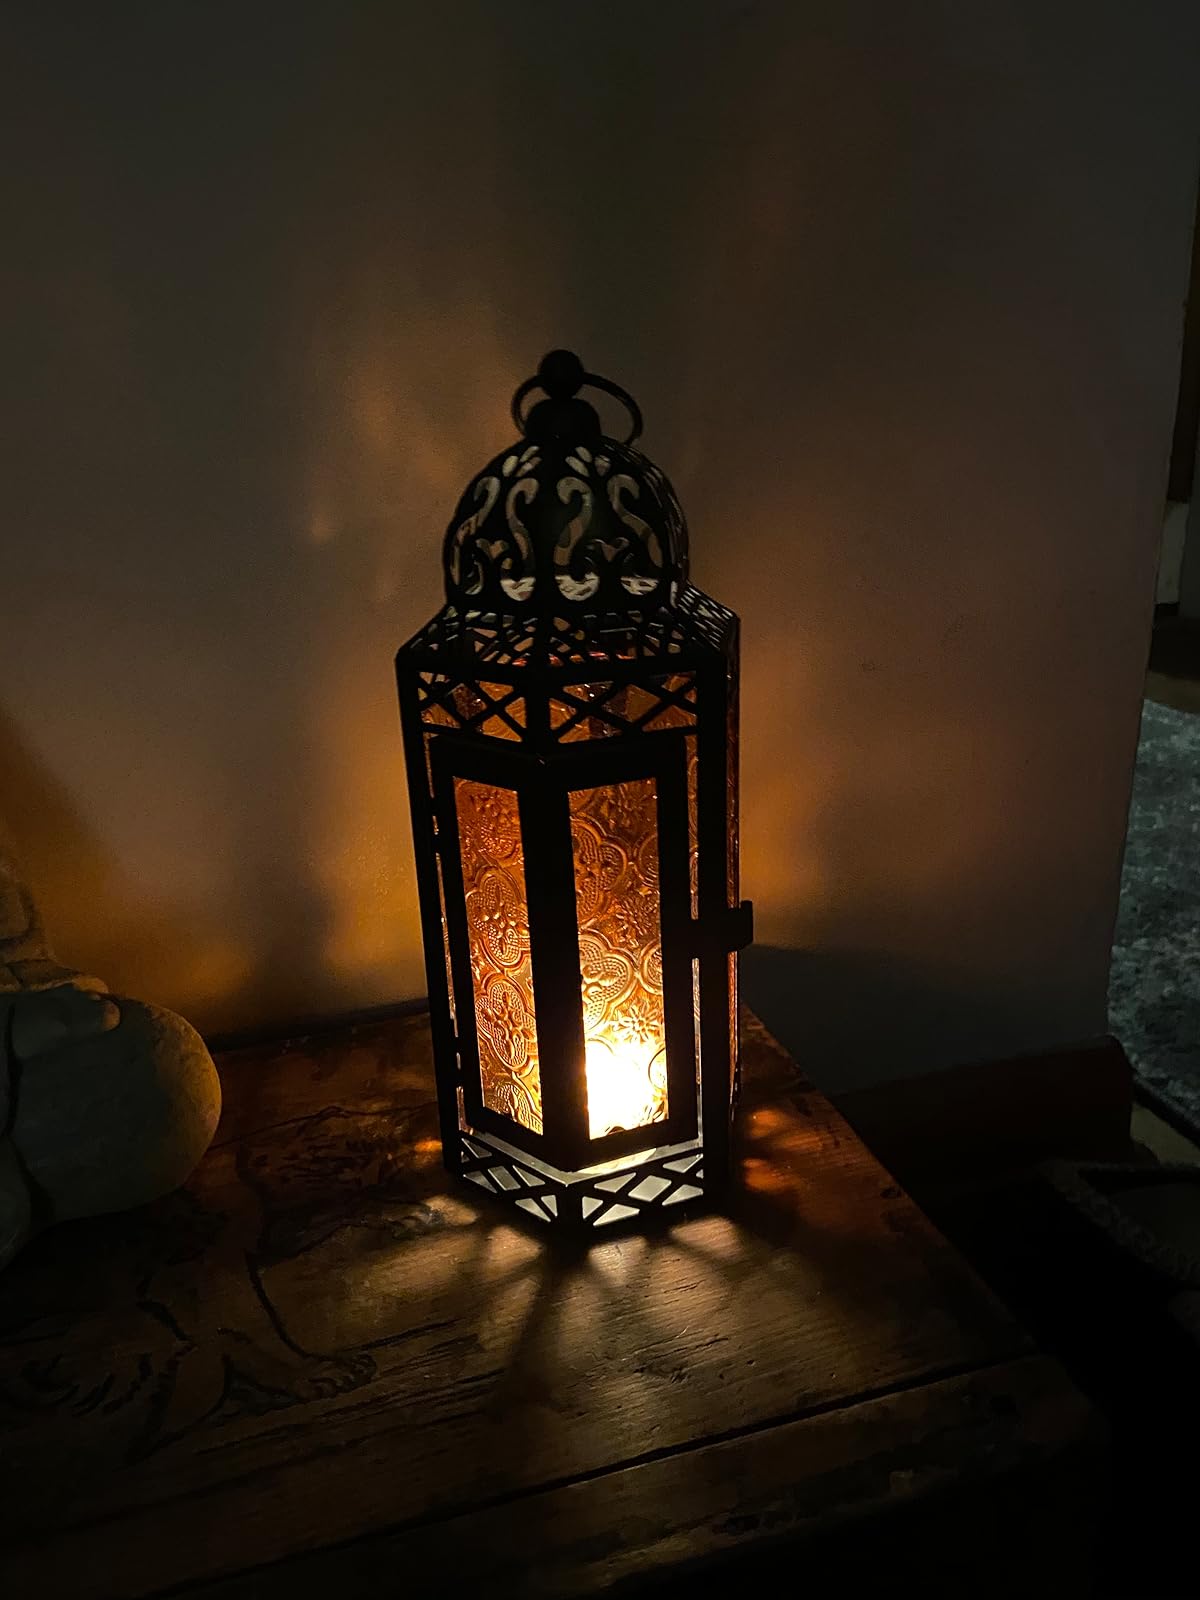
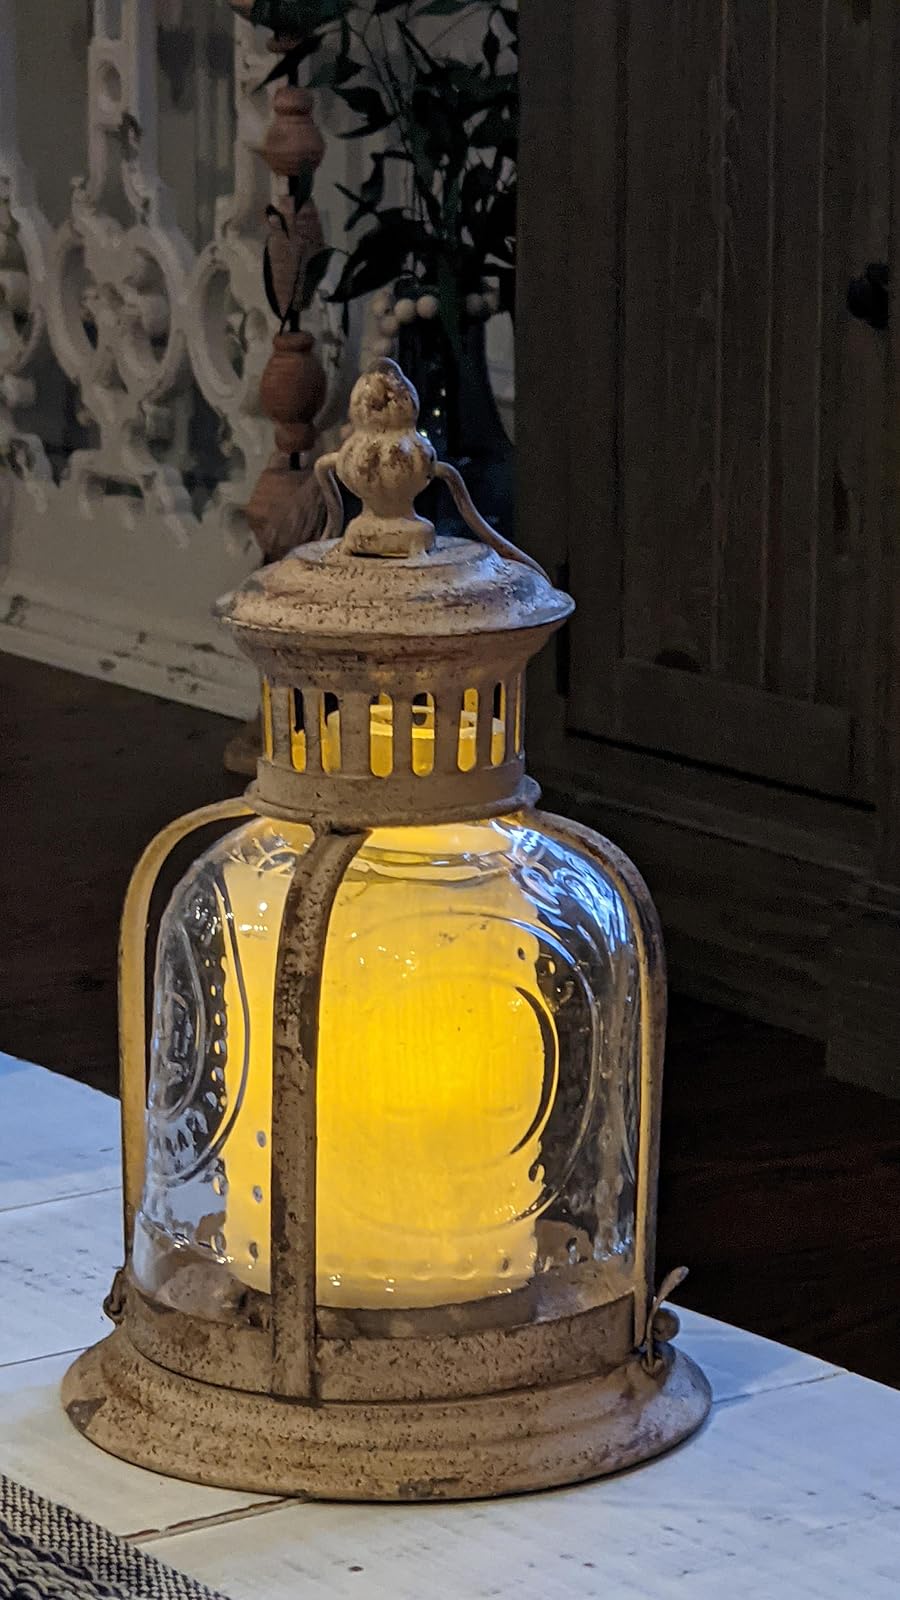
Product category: lantern
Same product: no